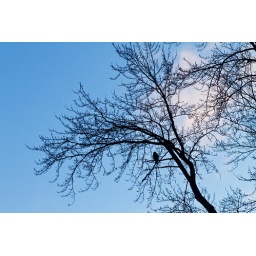
It's a little early for random tree in the sky photos--this isn't a good sign. But hey, there's a bird in it...